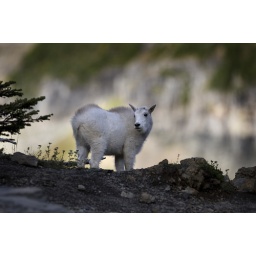
Baby mountain goat near Logan Pass, Glacier National Park, Montana